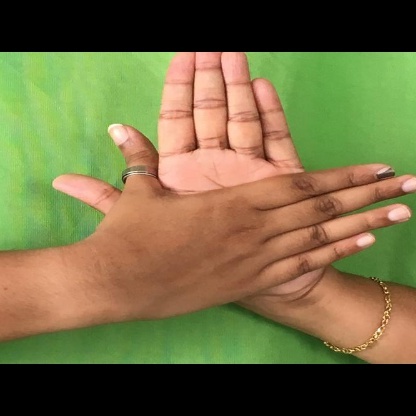
Mudra: Chakra